Sky position (RA, Dec in degrees): 161.771, 3.395
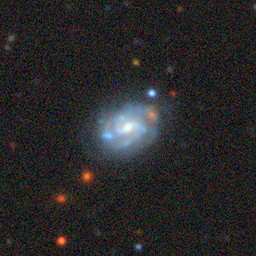
Galaxy morphology: Barred Spiral Galaxies